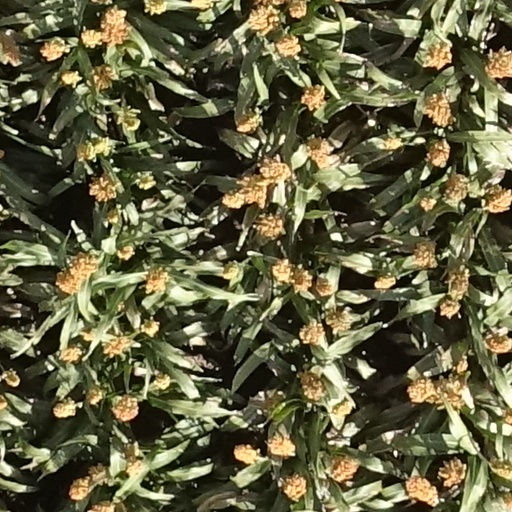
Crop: sorghum